Susan M. Hopkins

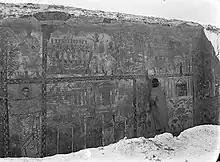
Photograph of Susan M. Hopkins cleaning Synagogue in Dura-Europos between 1932-1933

Susan M. Hopkins (1900–1969) was an archaeologist known for her work on the excavations at Dura-Europos.